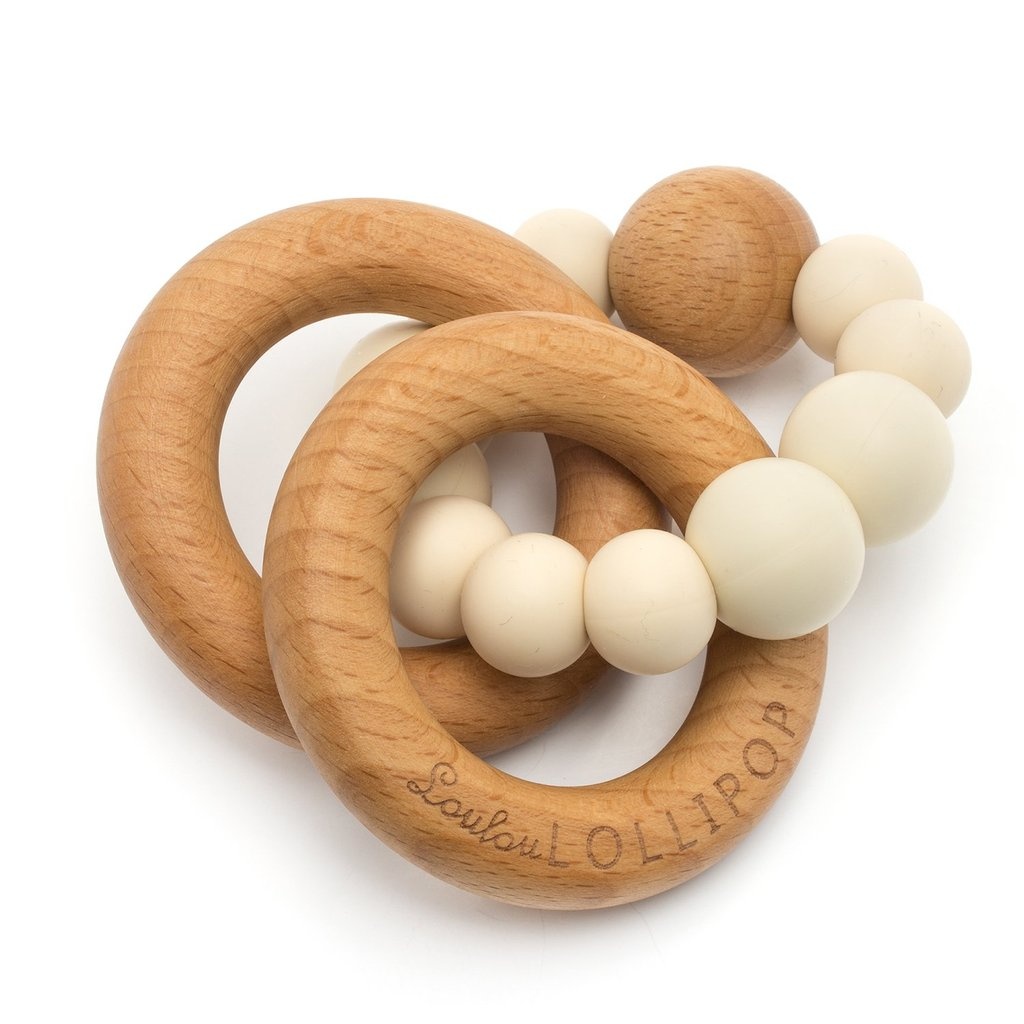
Loulou Lollipop bubble teether Beige
Teething can be a three-ring circus—so Loulou Lollipop made a three-ring teether! Conditioned with organic olive oil and beeswax, the double beech wood rings provide a satisfying hard surface for baby's sore gums. A third ring features food grade silicone beads for a gentler gnawing experience. Available in a range of modern colours, this handmade favourite doubles as a rattle that's just the right size for baby to grab and shake. • Beech wood rings conditioned with organic olive oil and beeswax • 100% food grade silicone beads • Free of BPA, PVC, phthalates, lead and cadmium • Safety-tested by a leading third party laboratory • Care: Wipe-clean only; do not sterilize or submerge in water • If wood finish dulls over time, apply a 50/50 mixture of beeswax and food grade oil, then wipe off after letting it soak in
Brand: Loulou Lollipop
Category: Baby & Toddler > Baby Health > Pacifiers & Teethers > Teethers